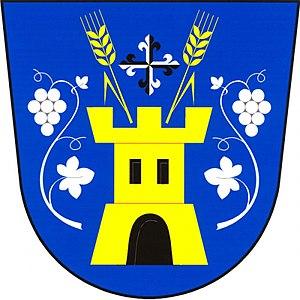
Tvořihráz est une commune du district de Znojmo, dans la région de Moravie-du-Sud, en République tchèque. Sa population s'élevait à 417 habitants en 2019.